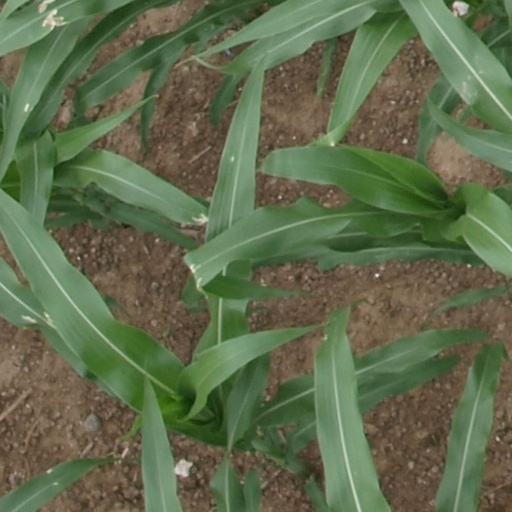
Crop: maize; corn